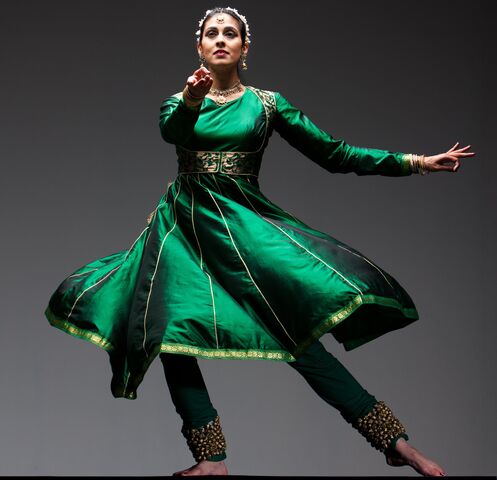
Dance form: kathak